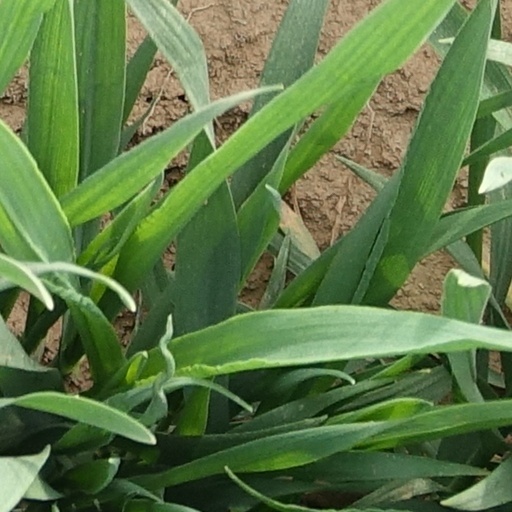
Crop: wheat